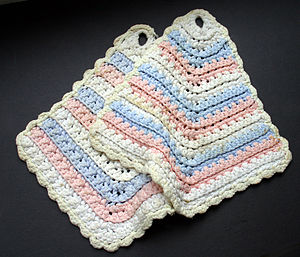
Grydelap
Hæklede grydelapper
En grydelap findes sjældent enkeltvis, men optræder sædvanligvis i par.